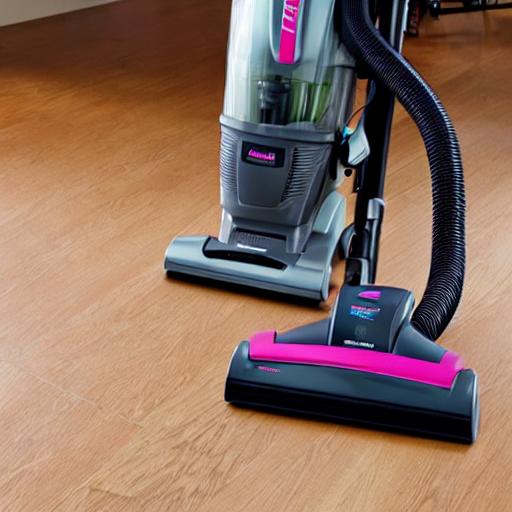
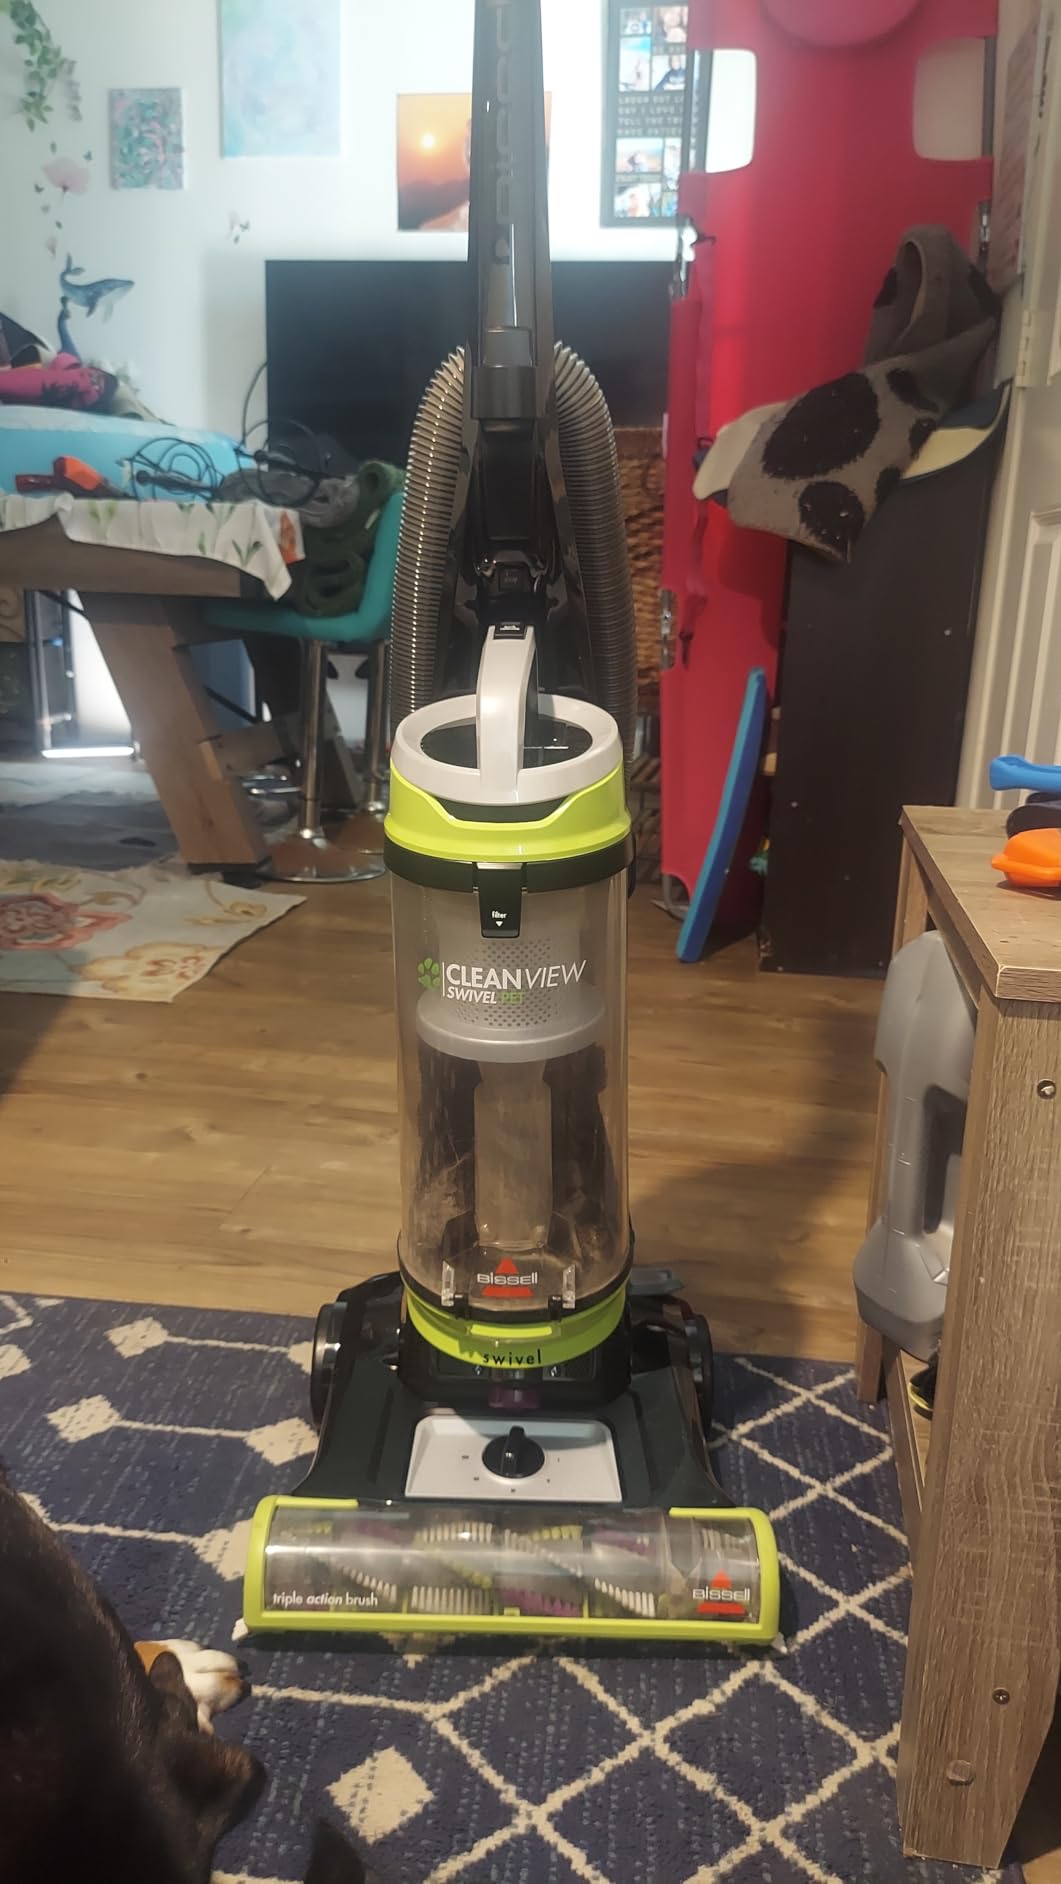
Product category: items_vacuum
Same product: no